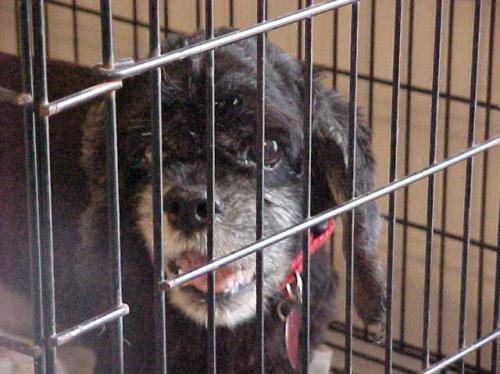
Label: dog